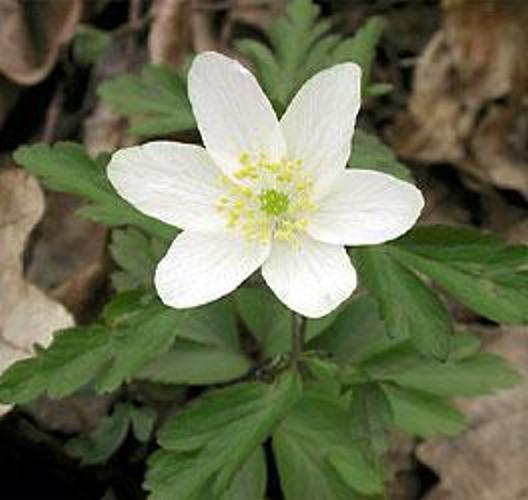
Flower: Windflower